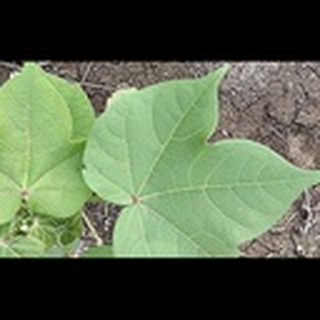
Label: healthy_cotton